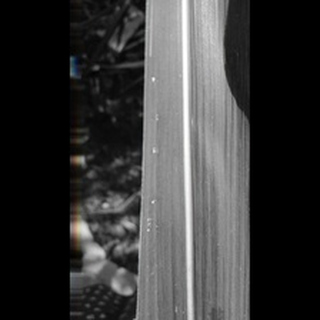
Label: healthy_sugarcane